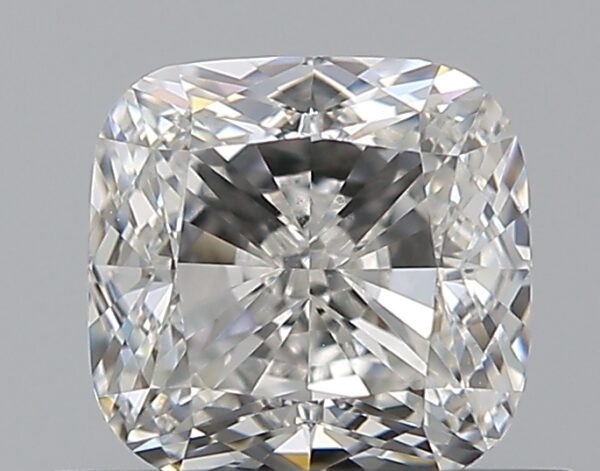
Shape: cushion
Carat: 0.7
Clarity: VS2
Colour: G
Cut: VG
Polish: EX
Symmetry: VG
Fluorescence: N
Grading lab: GIA
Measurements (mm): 4.96 x 4.76 x 3.31